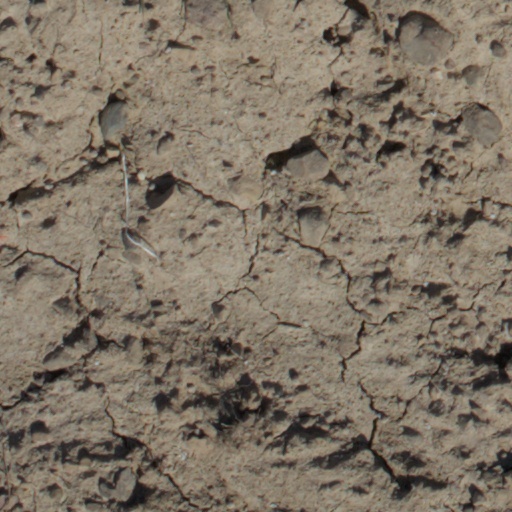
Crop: wheat